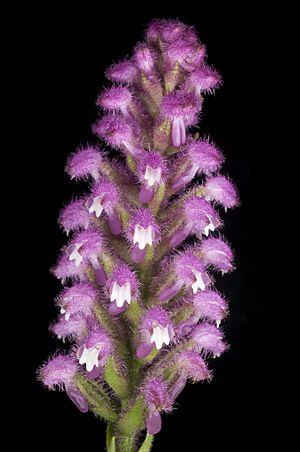
Cynorkis est un genre d'Orchidées.